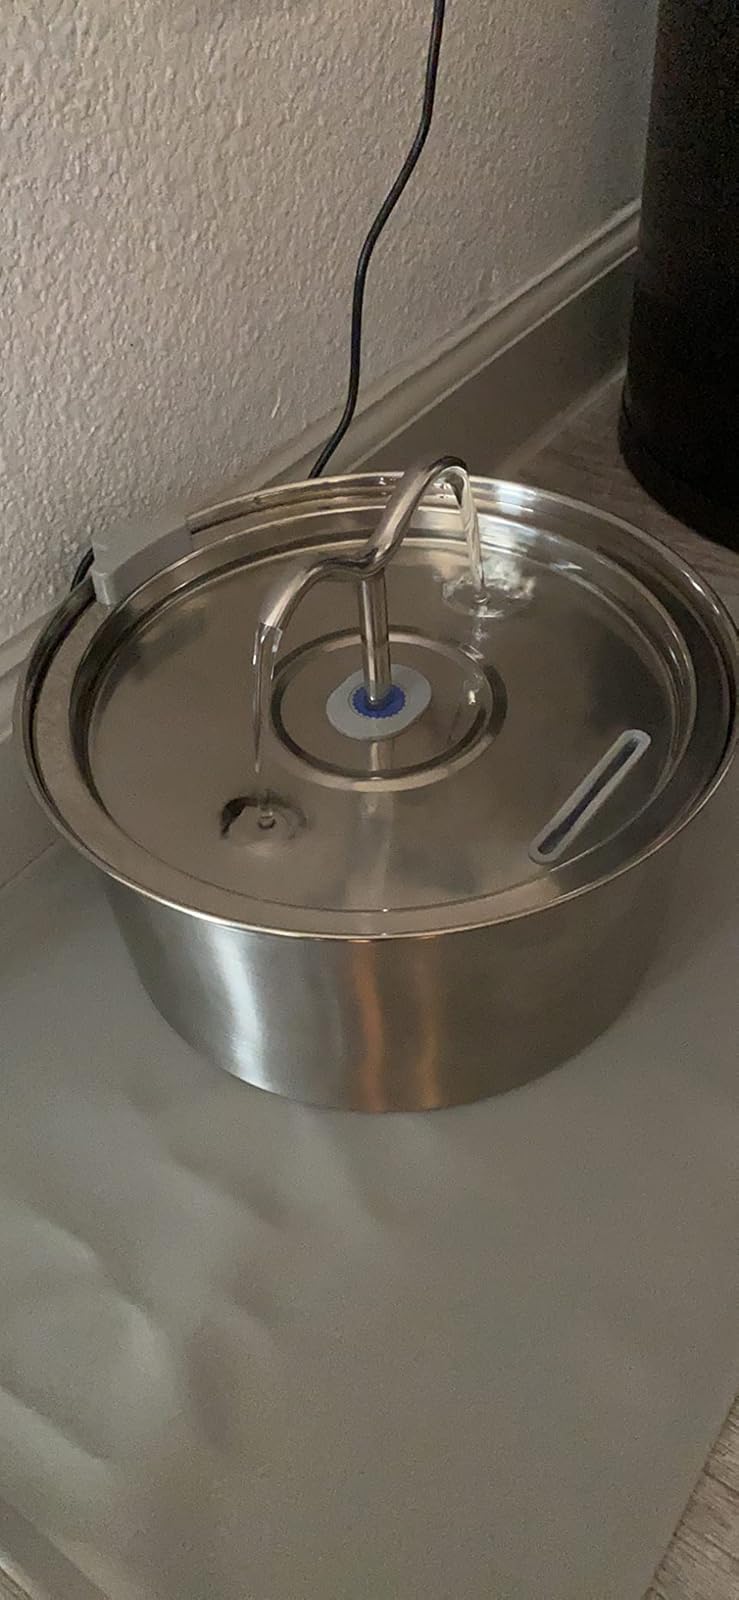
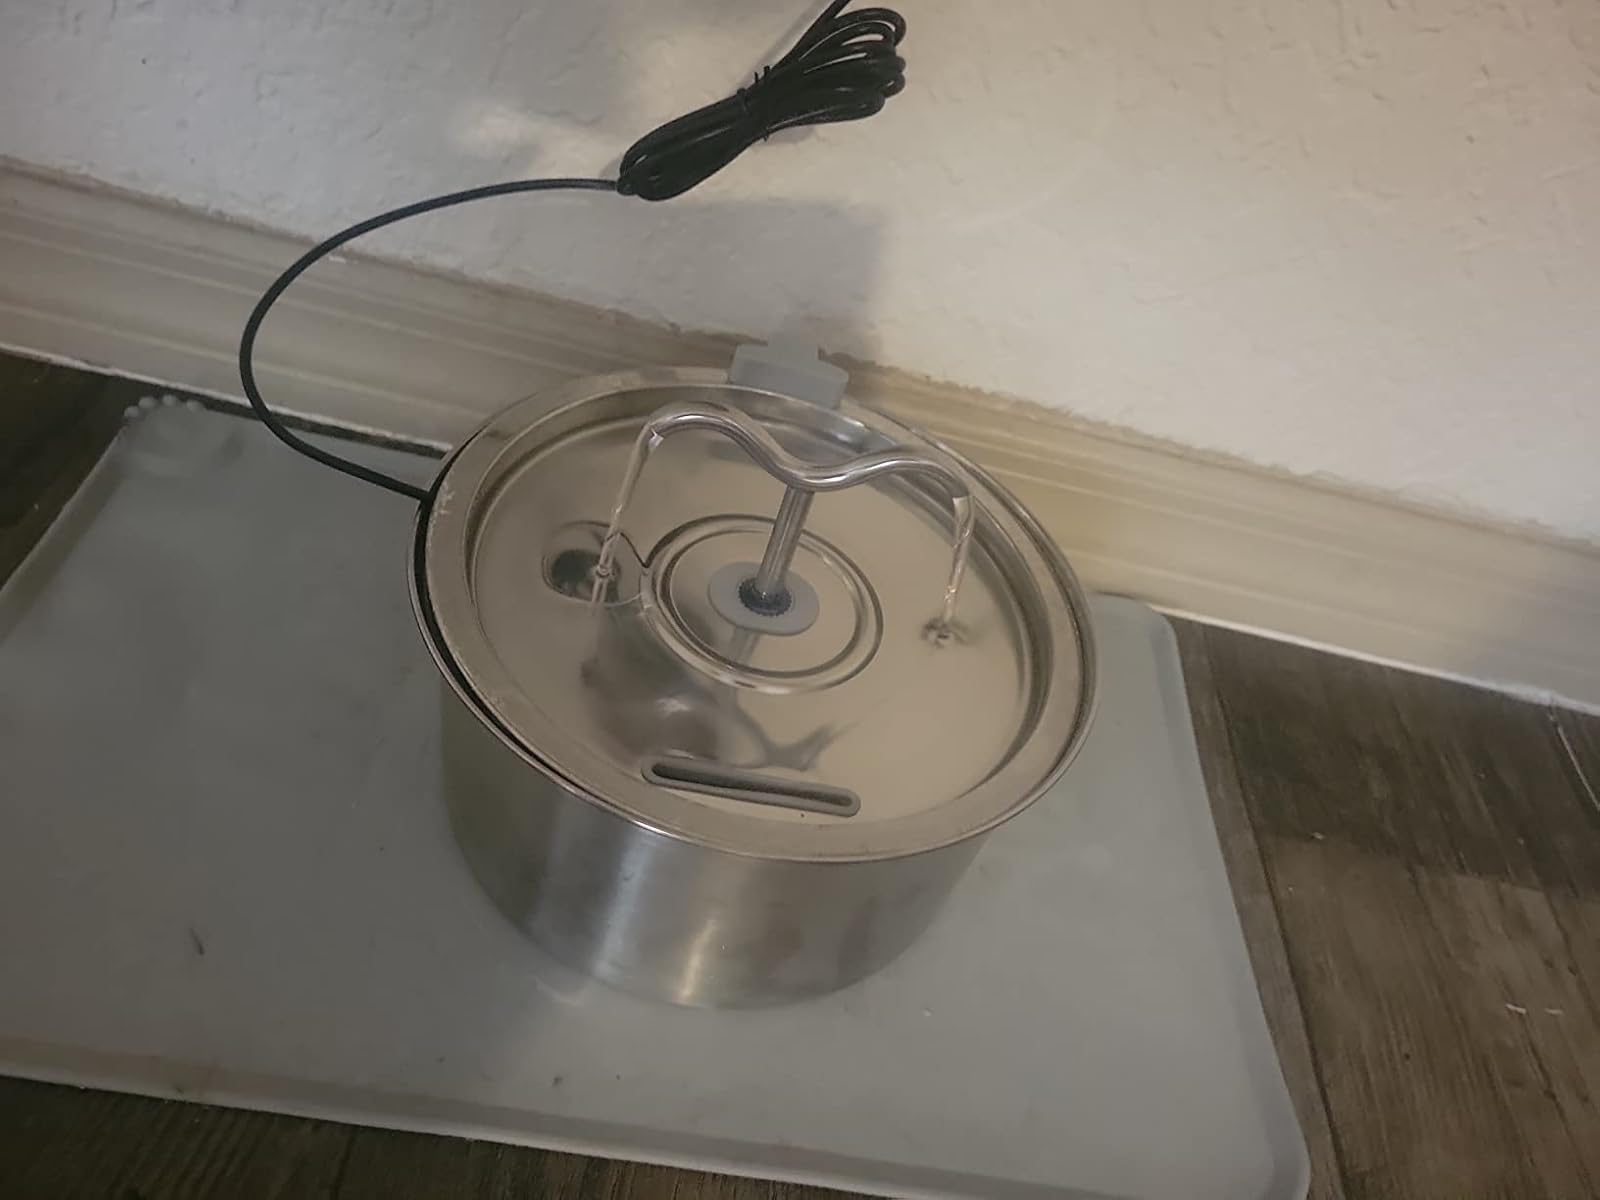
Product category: items_bowl
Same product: yes